Casting JonBenet

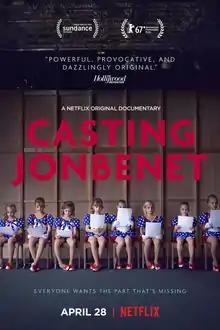
Netflix release poster

Casting JonBenet is a 2017 documentary film about the death of JonBenét Ramsey and the large impact it left behind. The film was directed by Kitty Green.